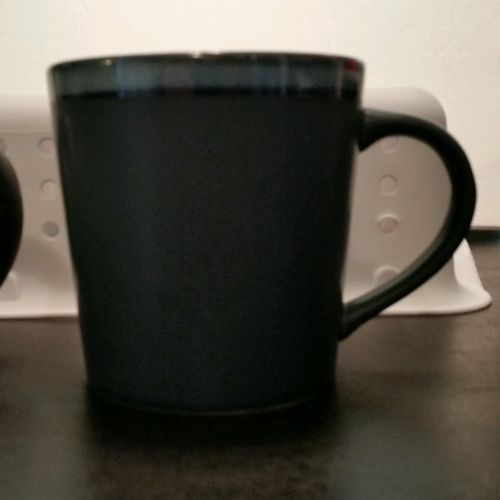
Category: mug